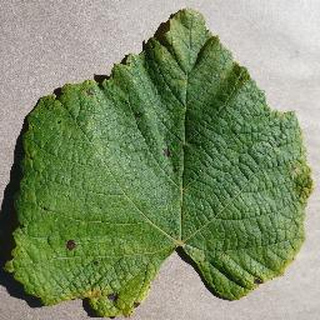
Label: grape_leaf_blight